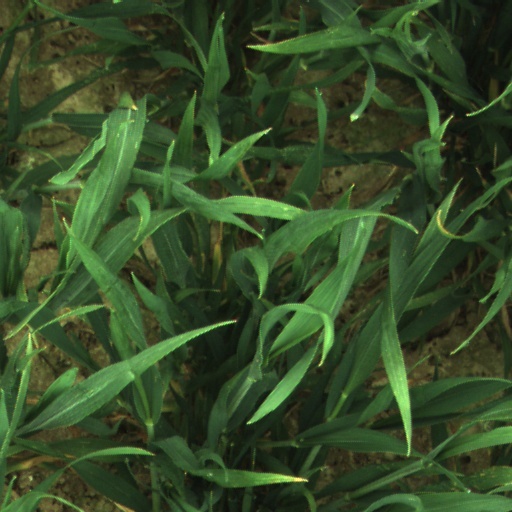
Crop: wheat